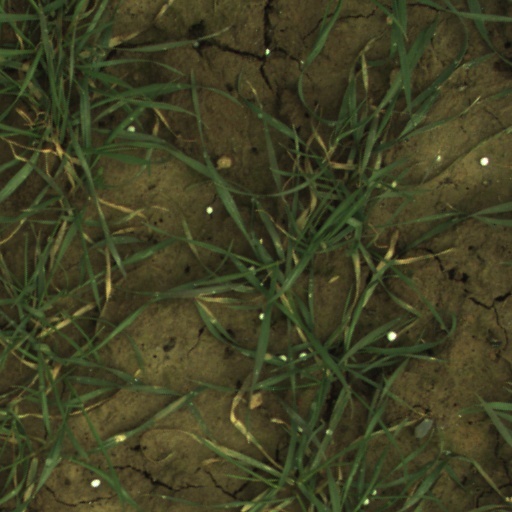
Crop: wheat